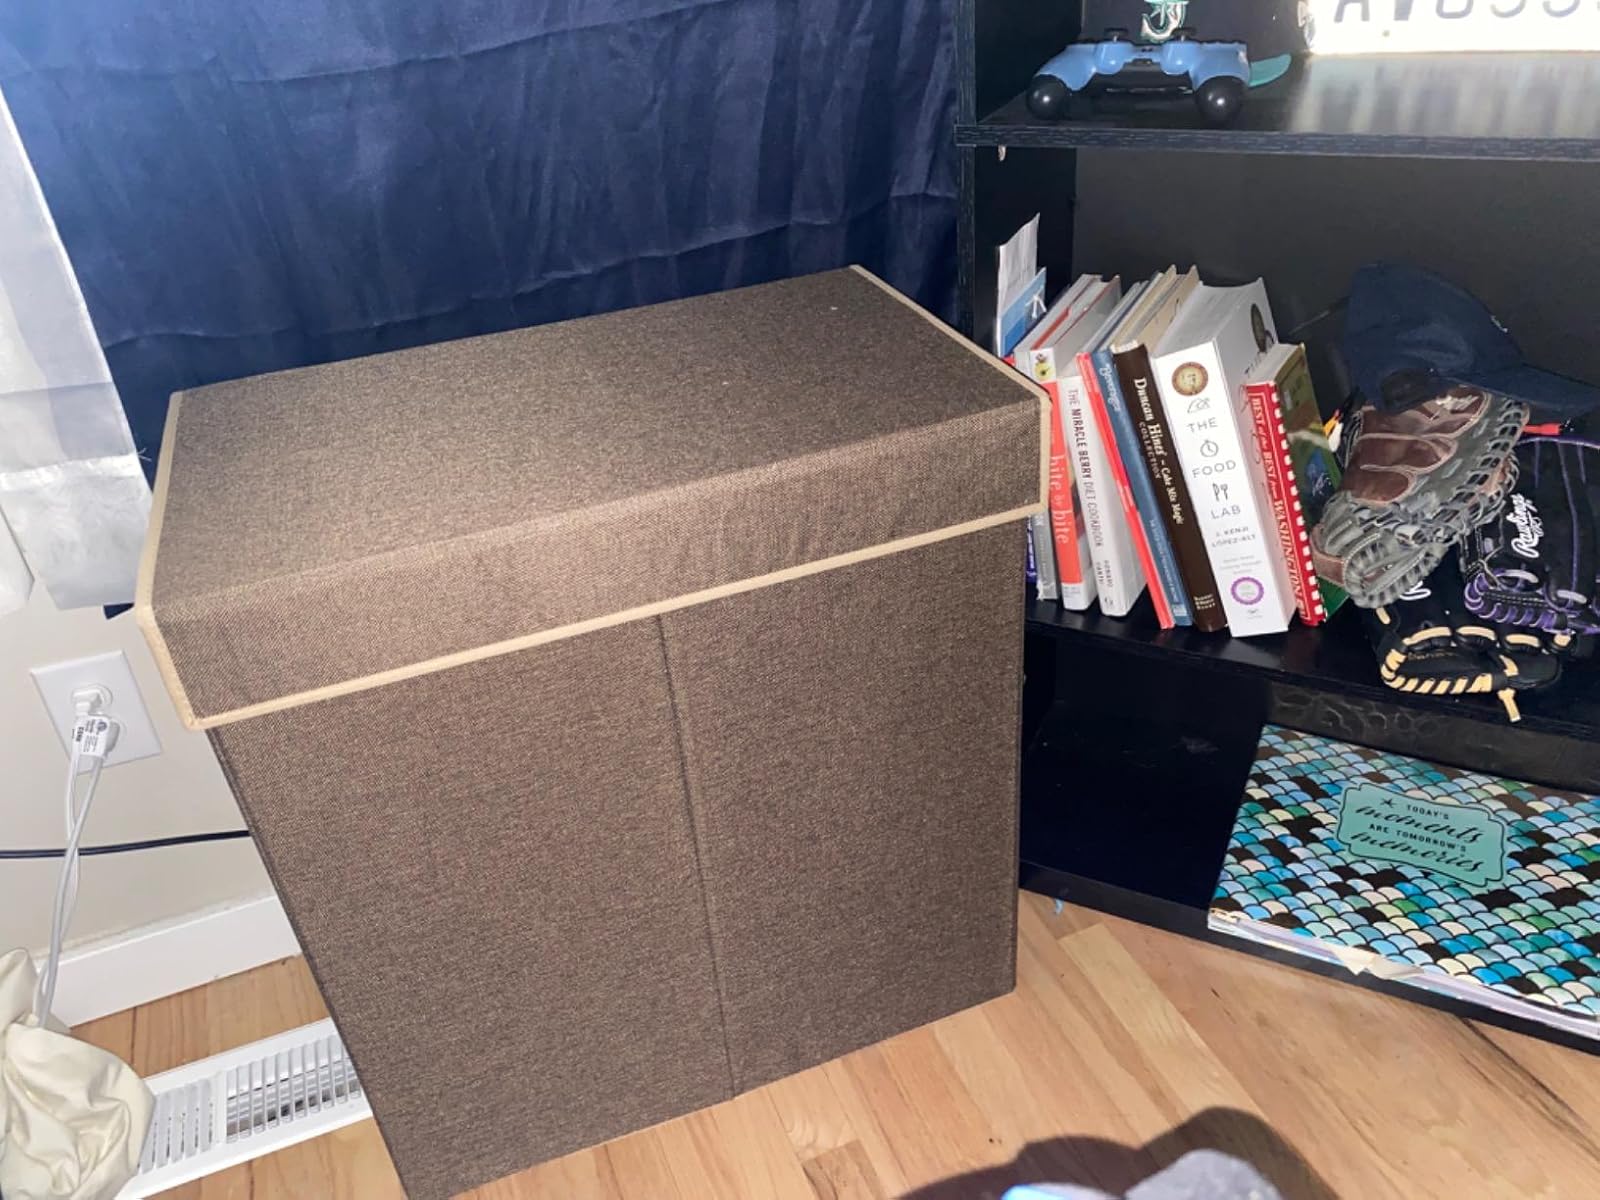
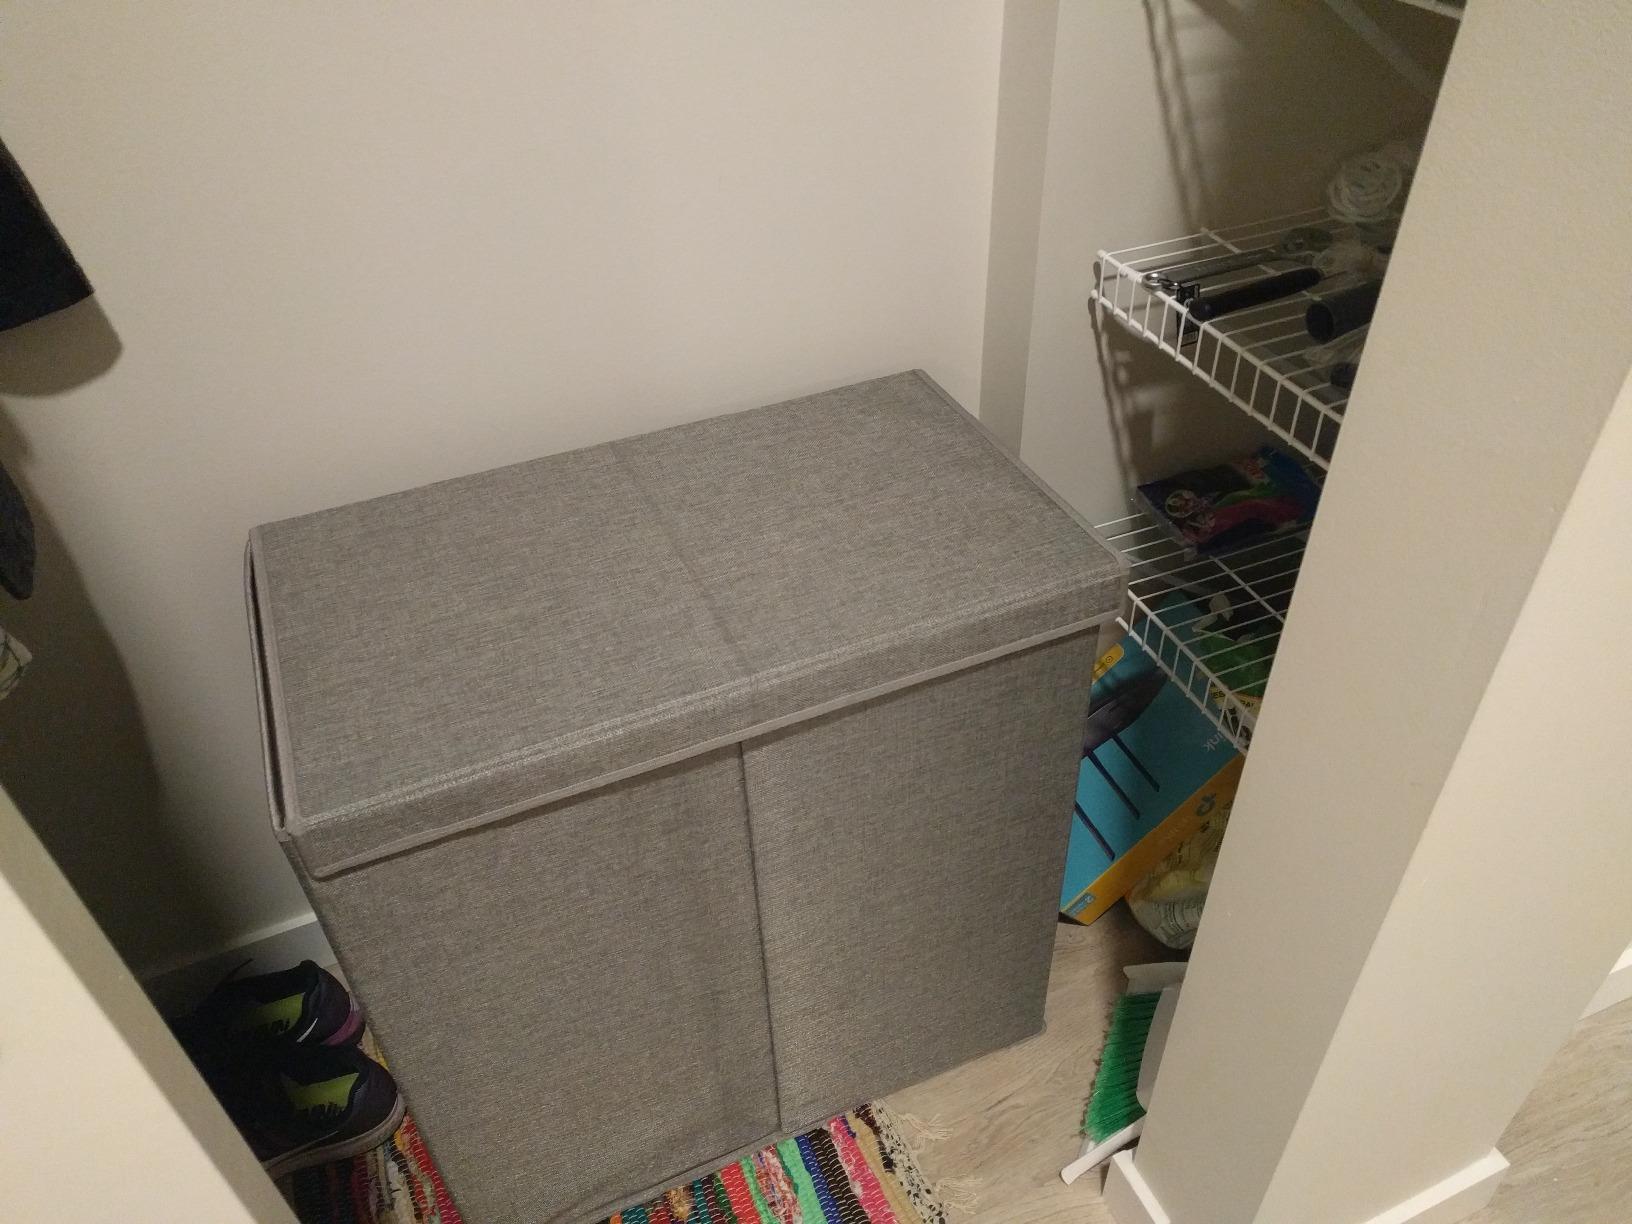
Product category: items_hamper
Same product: no